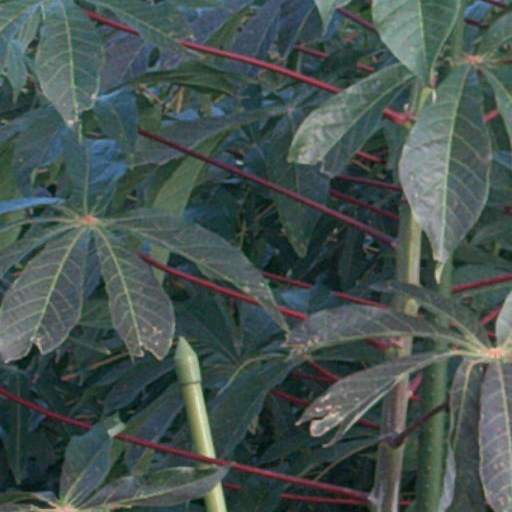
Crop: cassava